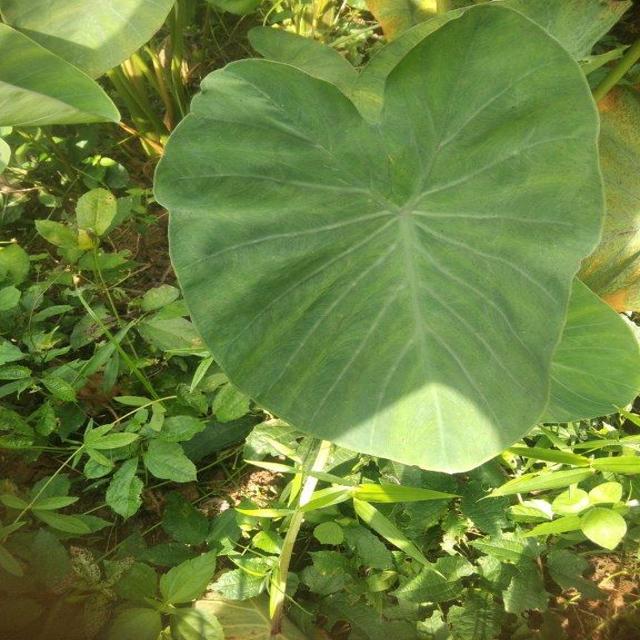
Label: Healthy